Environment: real
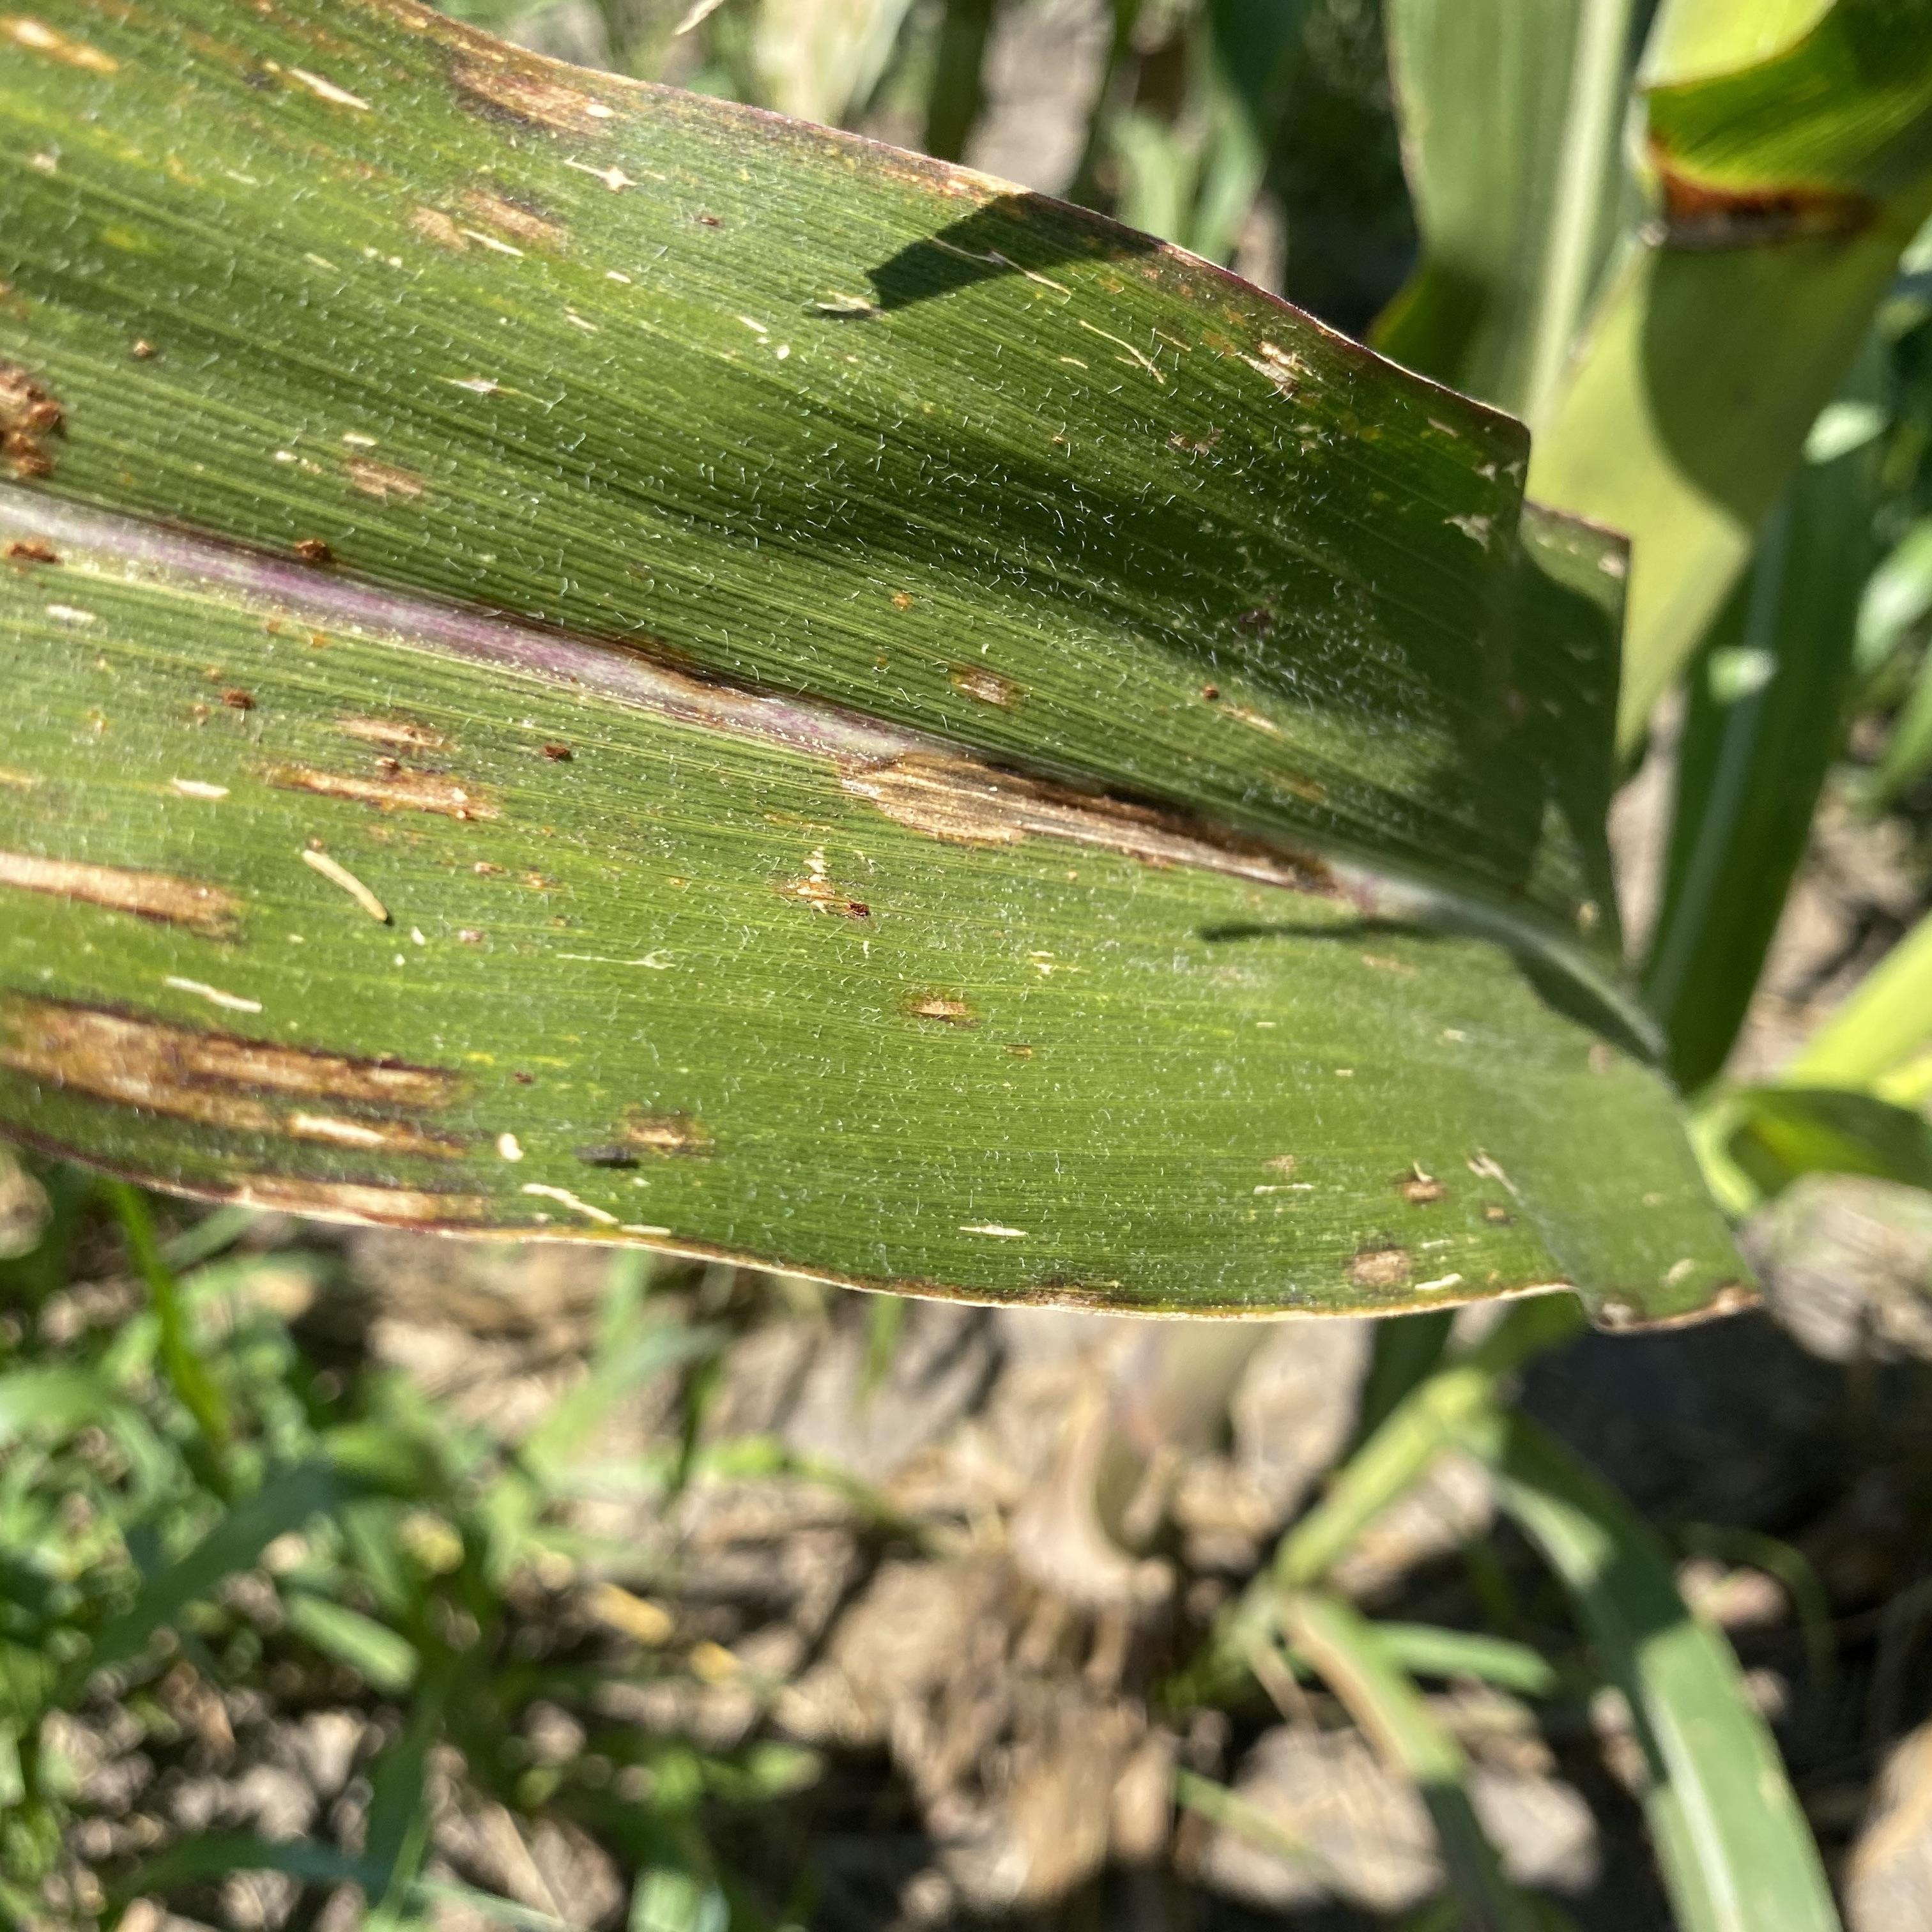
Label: gray_leaf_spot